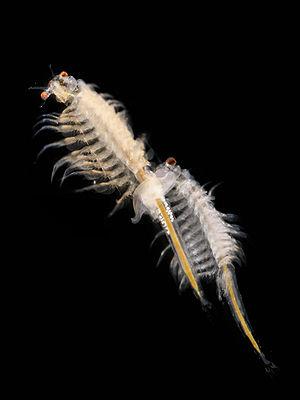
L’artémie est une espèce de crustacés vivant dans les lacs salés, les lagunes et les marais salants, notamment dans le Grand Lac Salé au nord de l'Utah, sur la côte rocheuse au sud de San Francisco, et en mer Caspienne.
Le Lac Auster est un lac salé dans la ville de Ocna Sibiului, Județ de Sibiu, Transylvanie, Roumanie. C'est l'un des nombreux lacs de la mine Ocna Sibiului, une grande mine de sel qui a obtenu l'une des plus grandes réserves de sel en Roumanie.